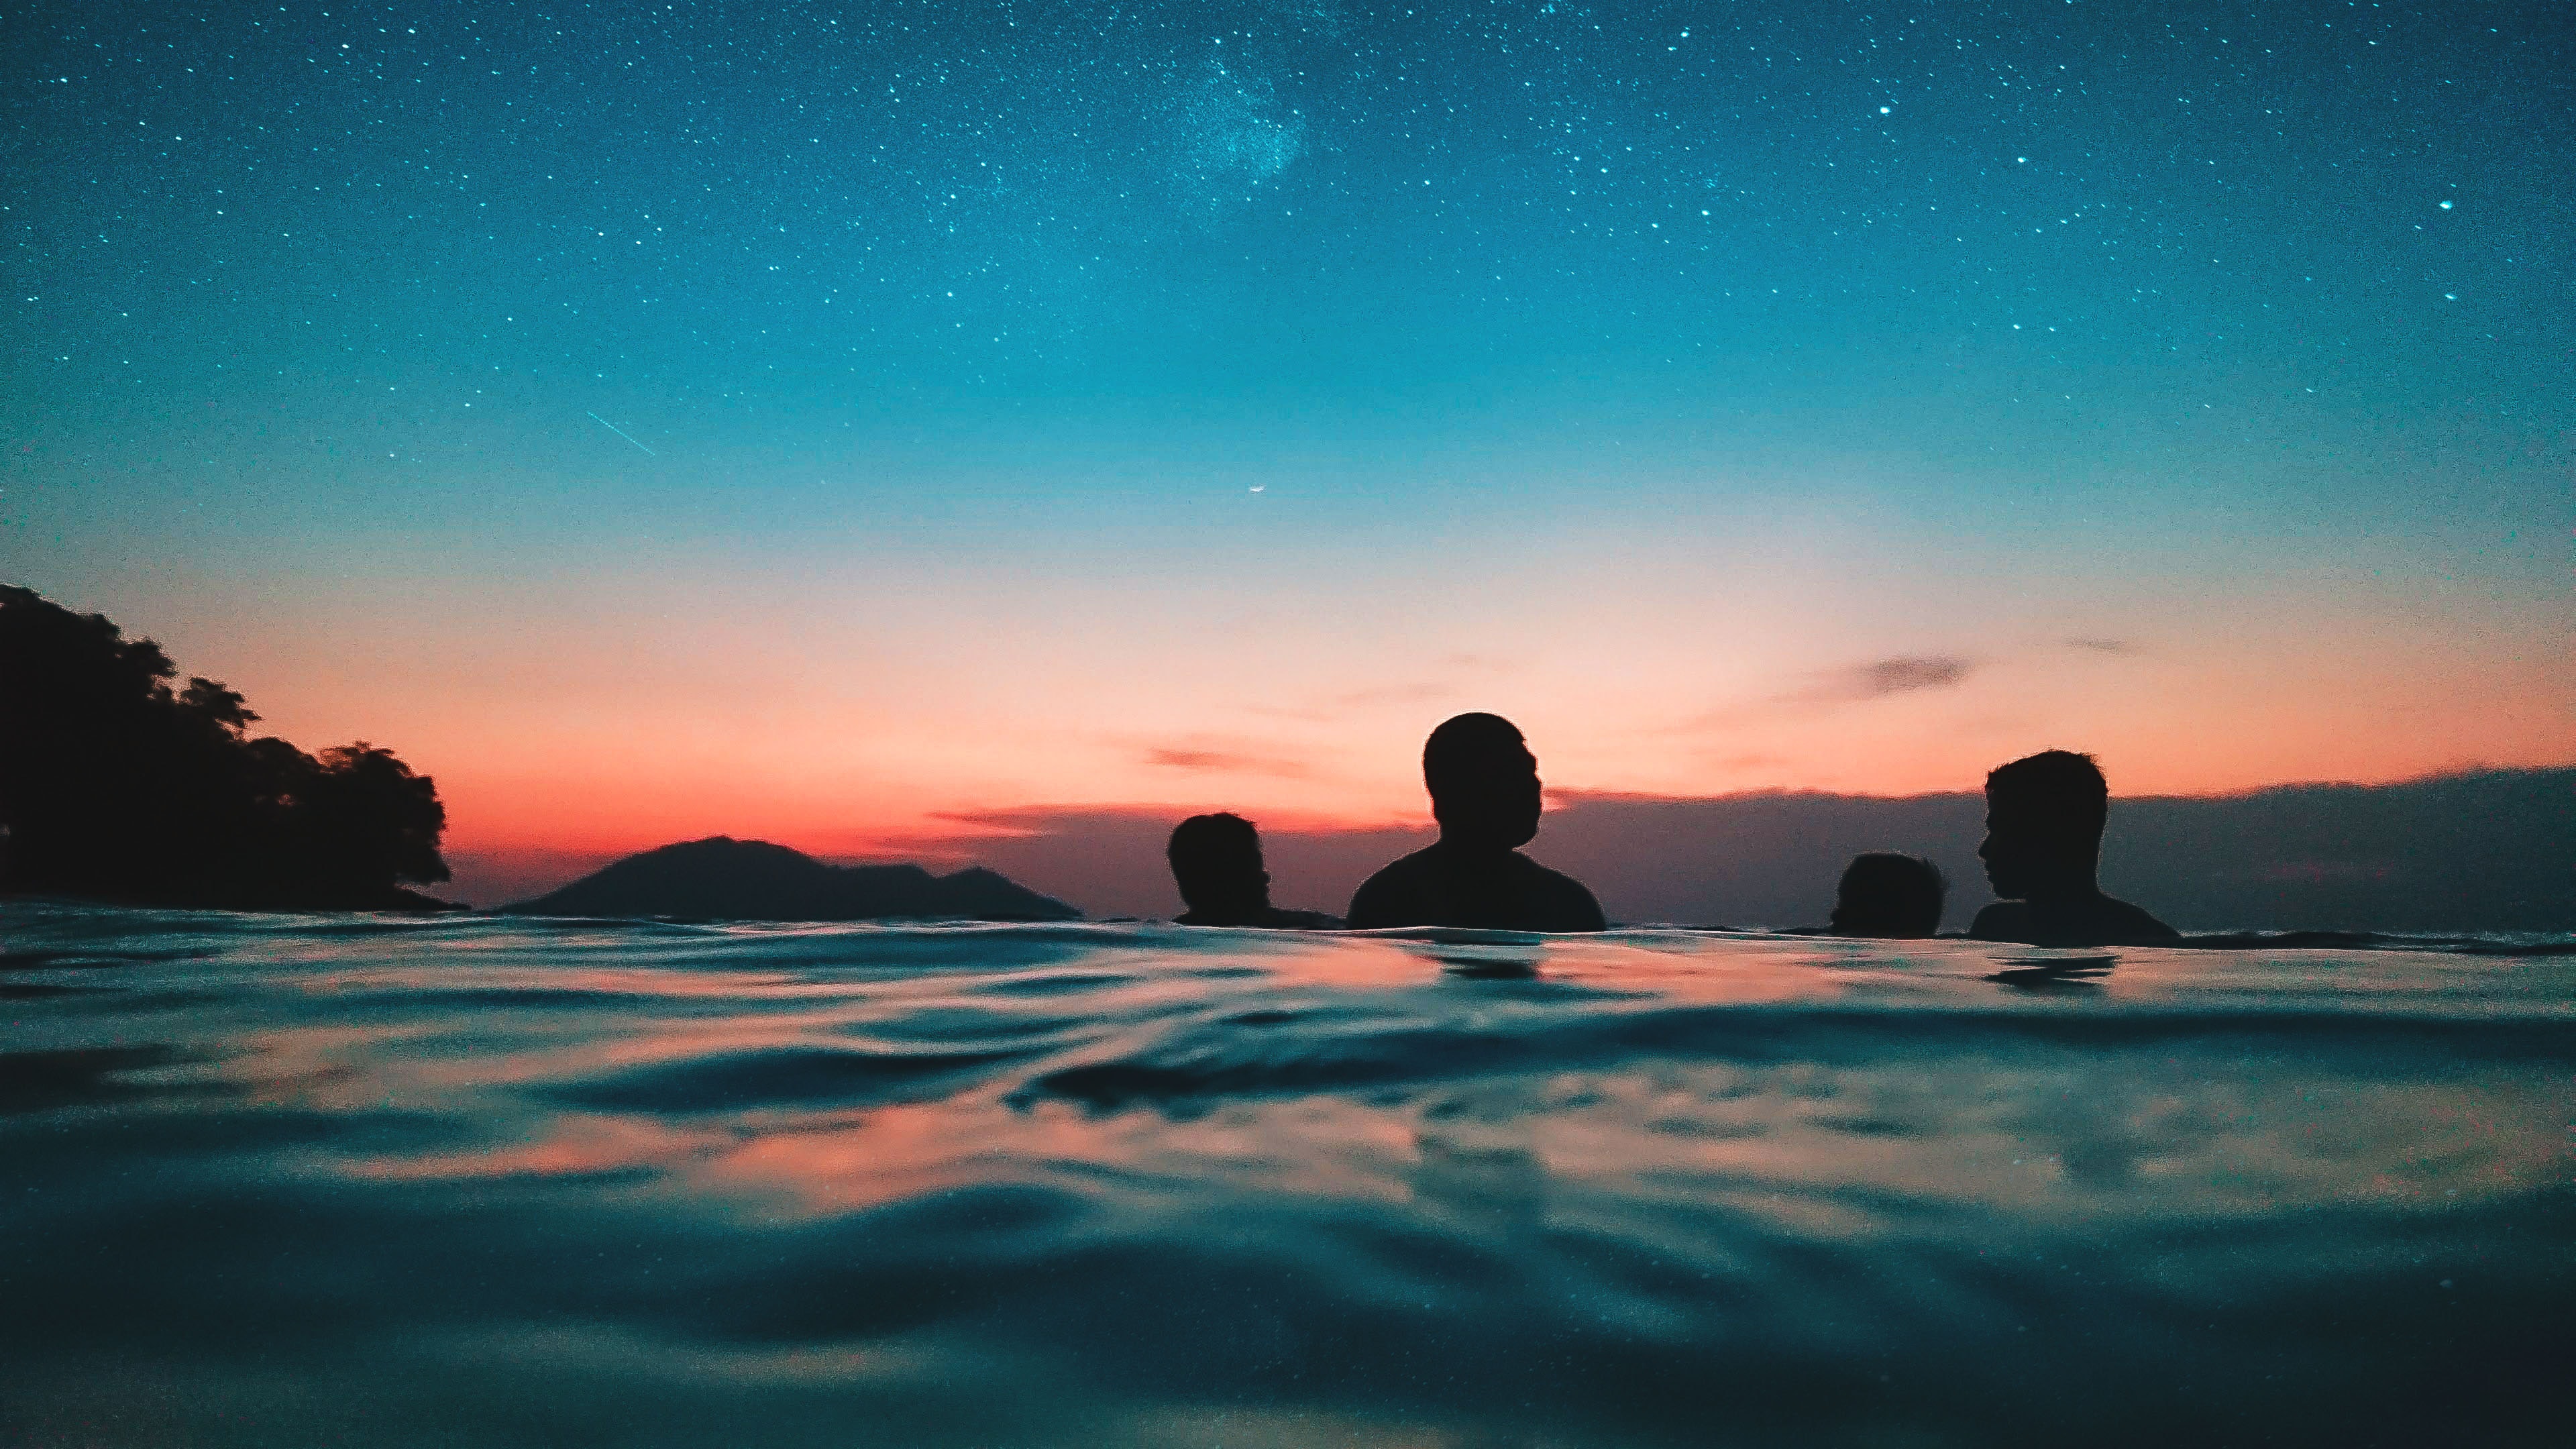
sky, horizon, water, nature, sea, ocean, sunset, natural landscape, cloud, afterglow, wave, calm, reflection, coast, morning, rock, sunrise, dusk, evening, landscape, dawn, beach, photography, vacation, coastal and oceanic landforms, night, sound, wind wave, tropics, world, tourism, bay